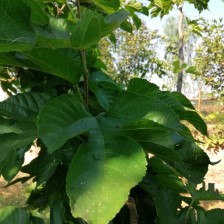
Variety: RedKing